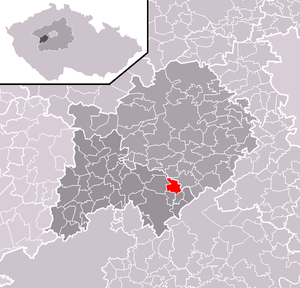
Lážovice est une commune du district de Beroun, dans la région de Bohême-Centrale, en Tchéquie. Sa population s'élevait à 110 habitants en 2020.